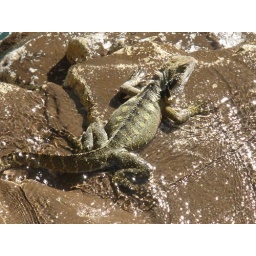
This fella was spotted on rocks in a stream at the local market in Australia